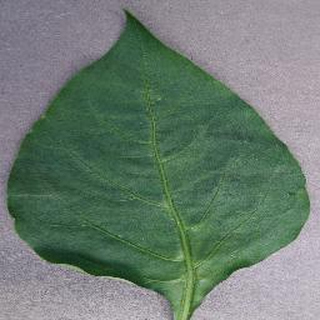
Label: healthy_bell_pepper